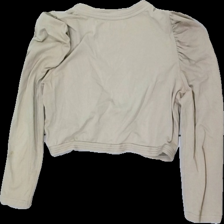
View: back
Type: Cardigan
Category: Ladies
Brand: Not in the list
Brand text on label: Vero moda
Colors: Beige
Material: 100% Cotton
Cut: Regular
Size: L
Season: All
Stains: Minor
Price range: <50
Recommended usage: Recycle